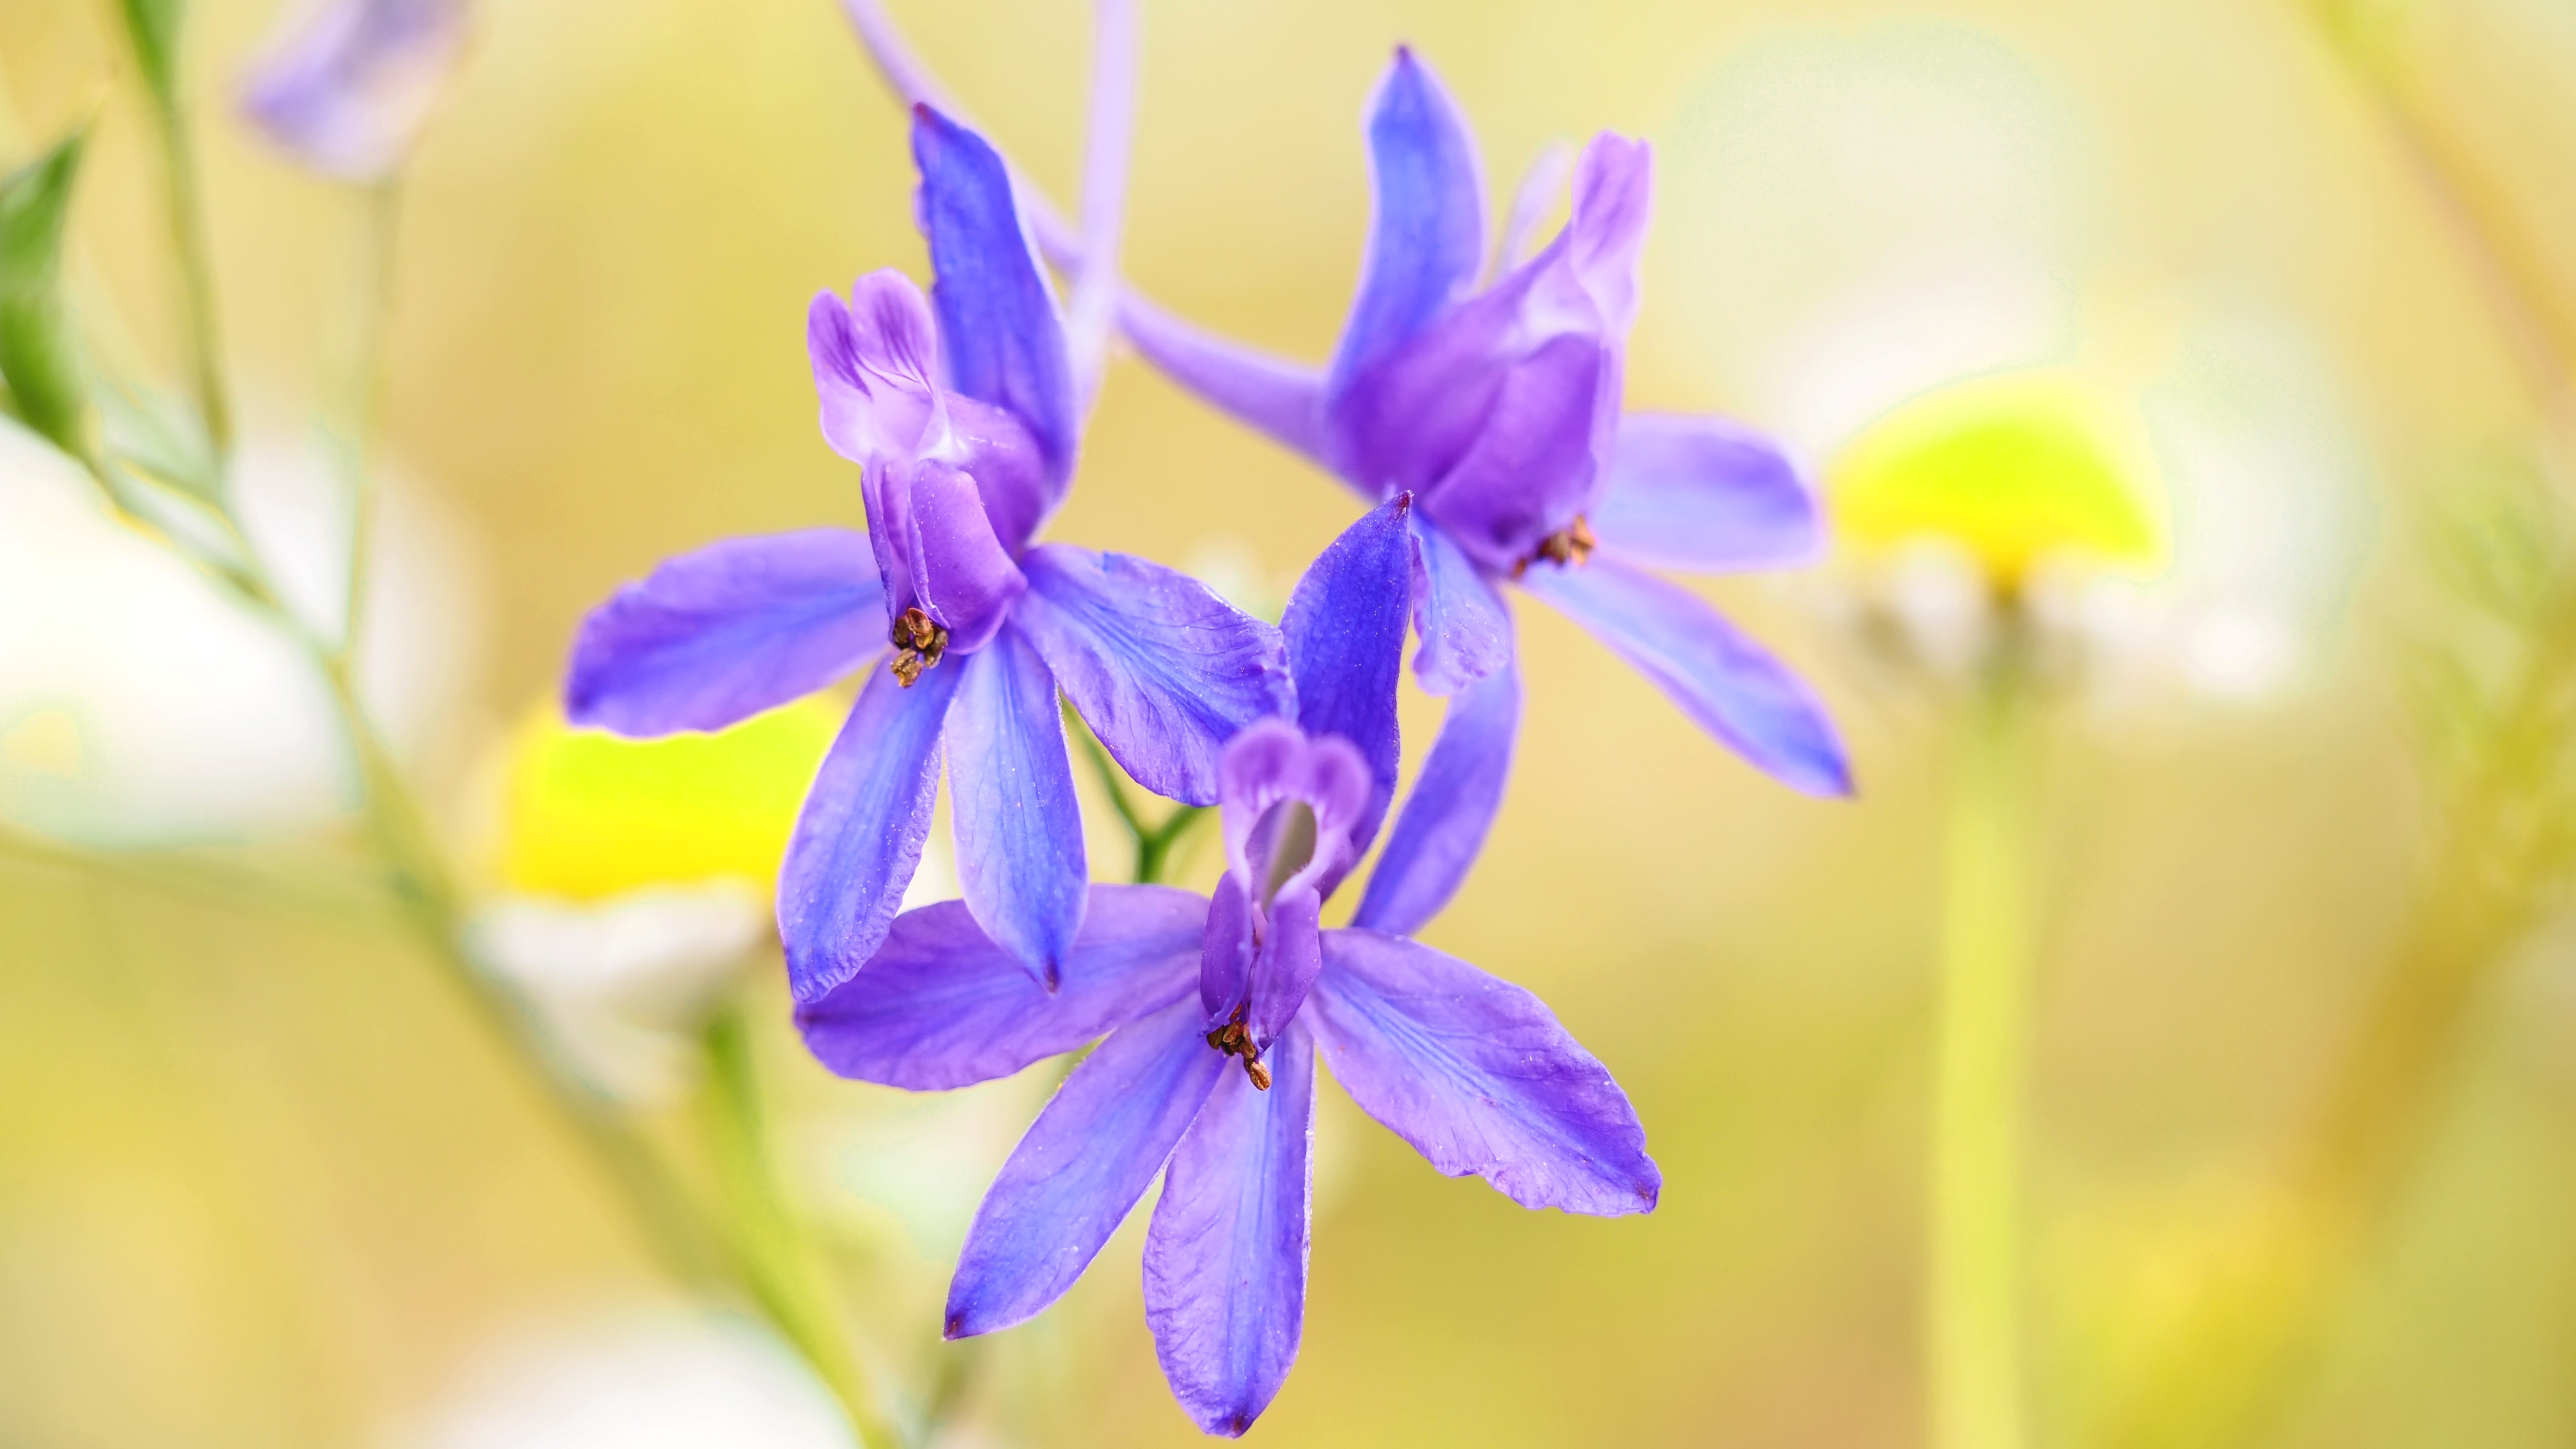
nature, blossom, plant, photography, flower, petal, live, botany, blue, flora, wildflower, close up, eye, macro photography, flowering plant, plant stem, land plant